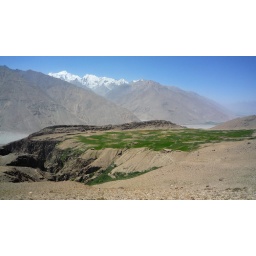
Summer pasture above Nishgar village, Tajikistan. Across the valley: mountains of the Hindu Kush range, Wakhan corridor, Afghanistan.